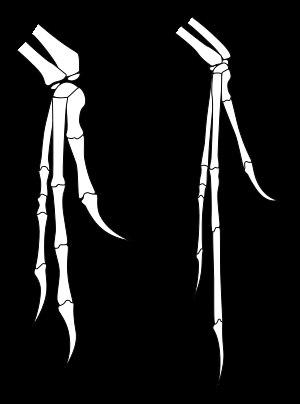
Deinonychus est un genre éteint de dinosaures carnivores de la famille des Dromaeosauridae, dont une seule espèce est décrite : Deinonychus antirrhopus.
Archaeopteryx est un genre de dinosaures à plumes disparus. Ces dinosaures aviens, d’une longueur inférieure à 60 cm, ont vécu à la fin du Jurassique, il y a 156 à 150 Ma dans un environnement alors insulaire, qui se situe actuellement en Allemagne.
Les Dromaeosauridae sont une famille éteinte de dinosaures théropodes ressemblant à des oiseaux. Ils étaient des carnivores à plumes de taille petite à moyenne qui ont abondé au cours du Crétacé. Le nom Dromaeosauridae signifie « lézard coureur », du grec dromeus qui signifie « courir » et sauros qui signifie « lézard ».
La renaissance des dinosaures est le nom donné à une révolution scientifique à petite échelle qui débuta à la fin des années 1960, et amena à un intérêt renouvelé des spécialistes et du grand public pour les dinosaures. Elle fut déclenchée par de nouvelles recherches et découvertes indiquant que les dinosaures auraient pu être des animaux actifs et à sang chaud, plutôt que les reptiles paresseux et à sang froid qu'on avait dépeints durant la première moitié du XXᵉ siècle.